Radko Dimitriev

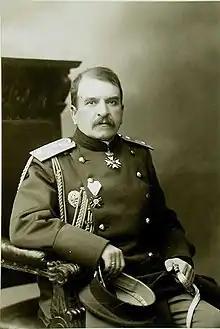

Radko Ruskov Dimitriev (24 September 1859 – 18 October 1918) was a Bulgarian general who served as the head of the General Staff of the Bulgarian Army from 1 January 1904 to 28 March 1907, as well as a general in the Russian Army during World War I.